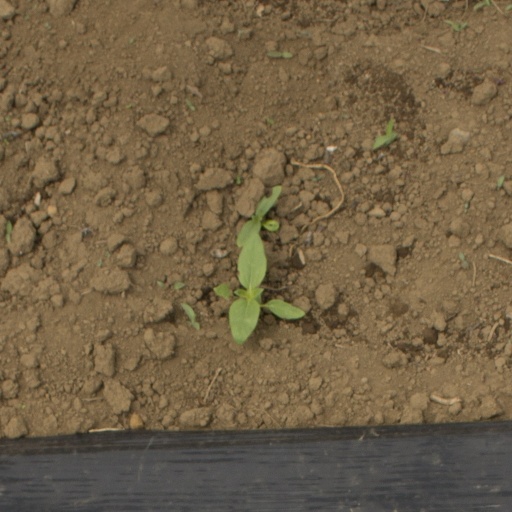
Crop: Jerusalem artichoke